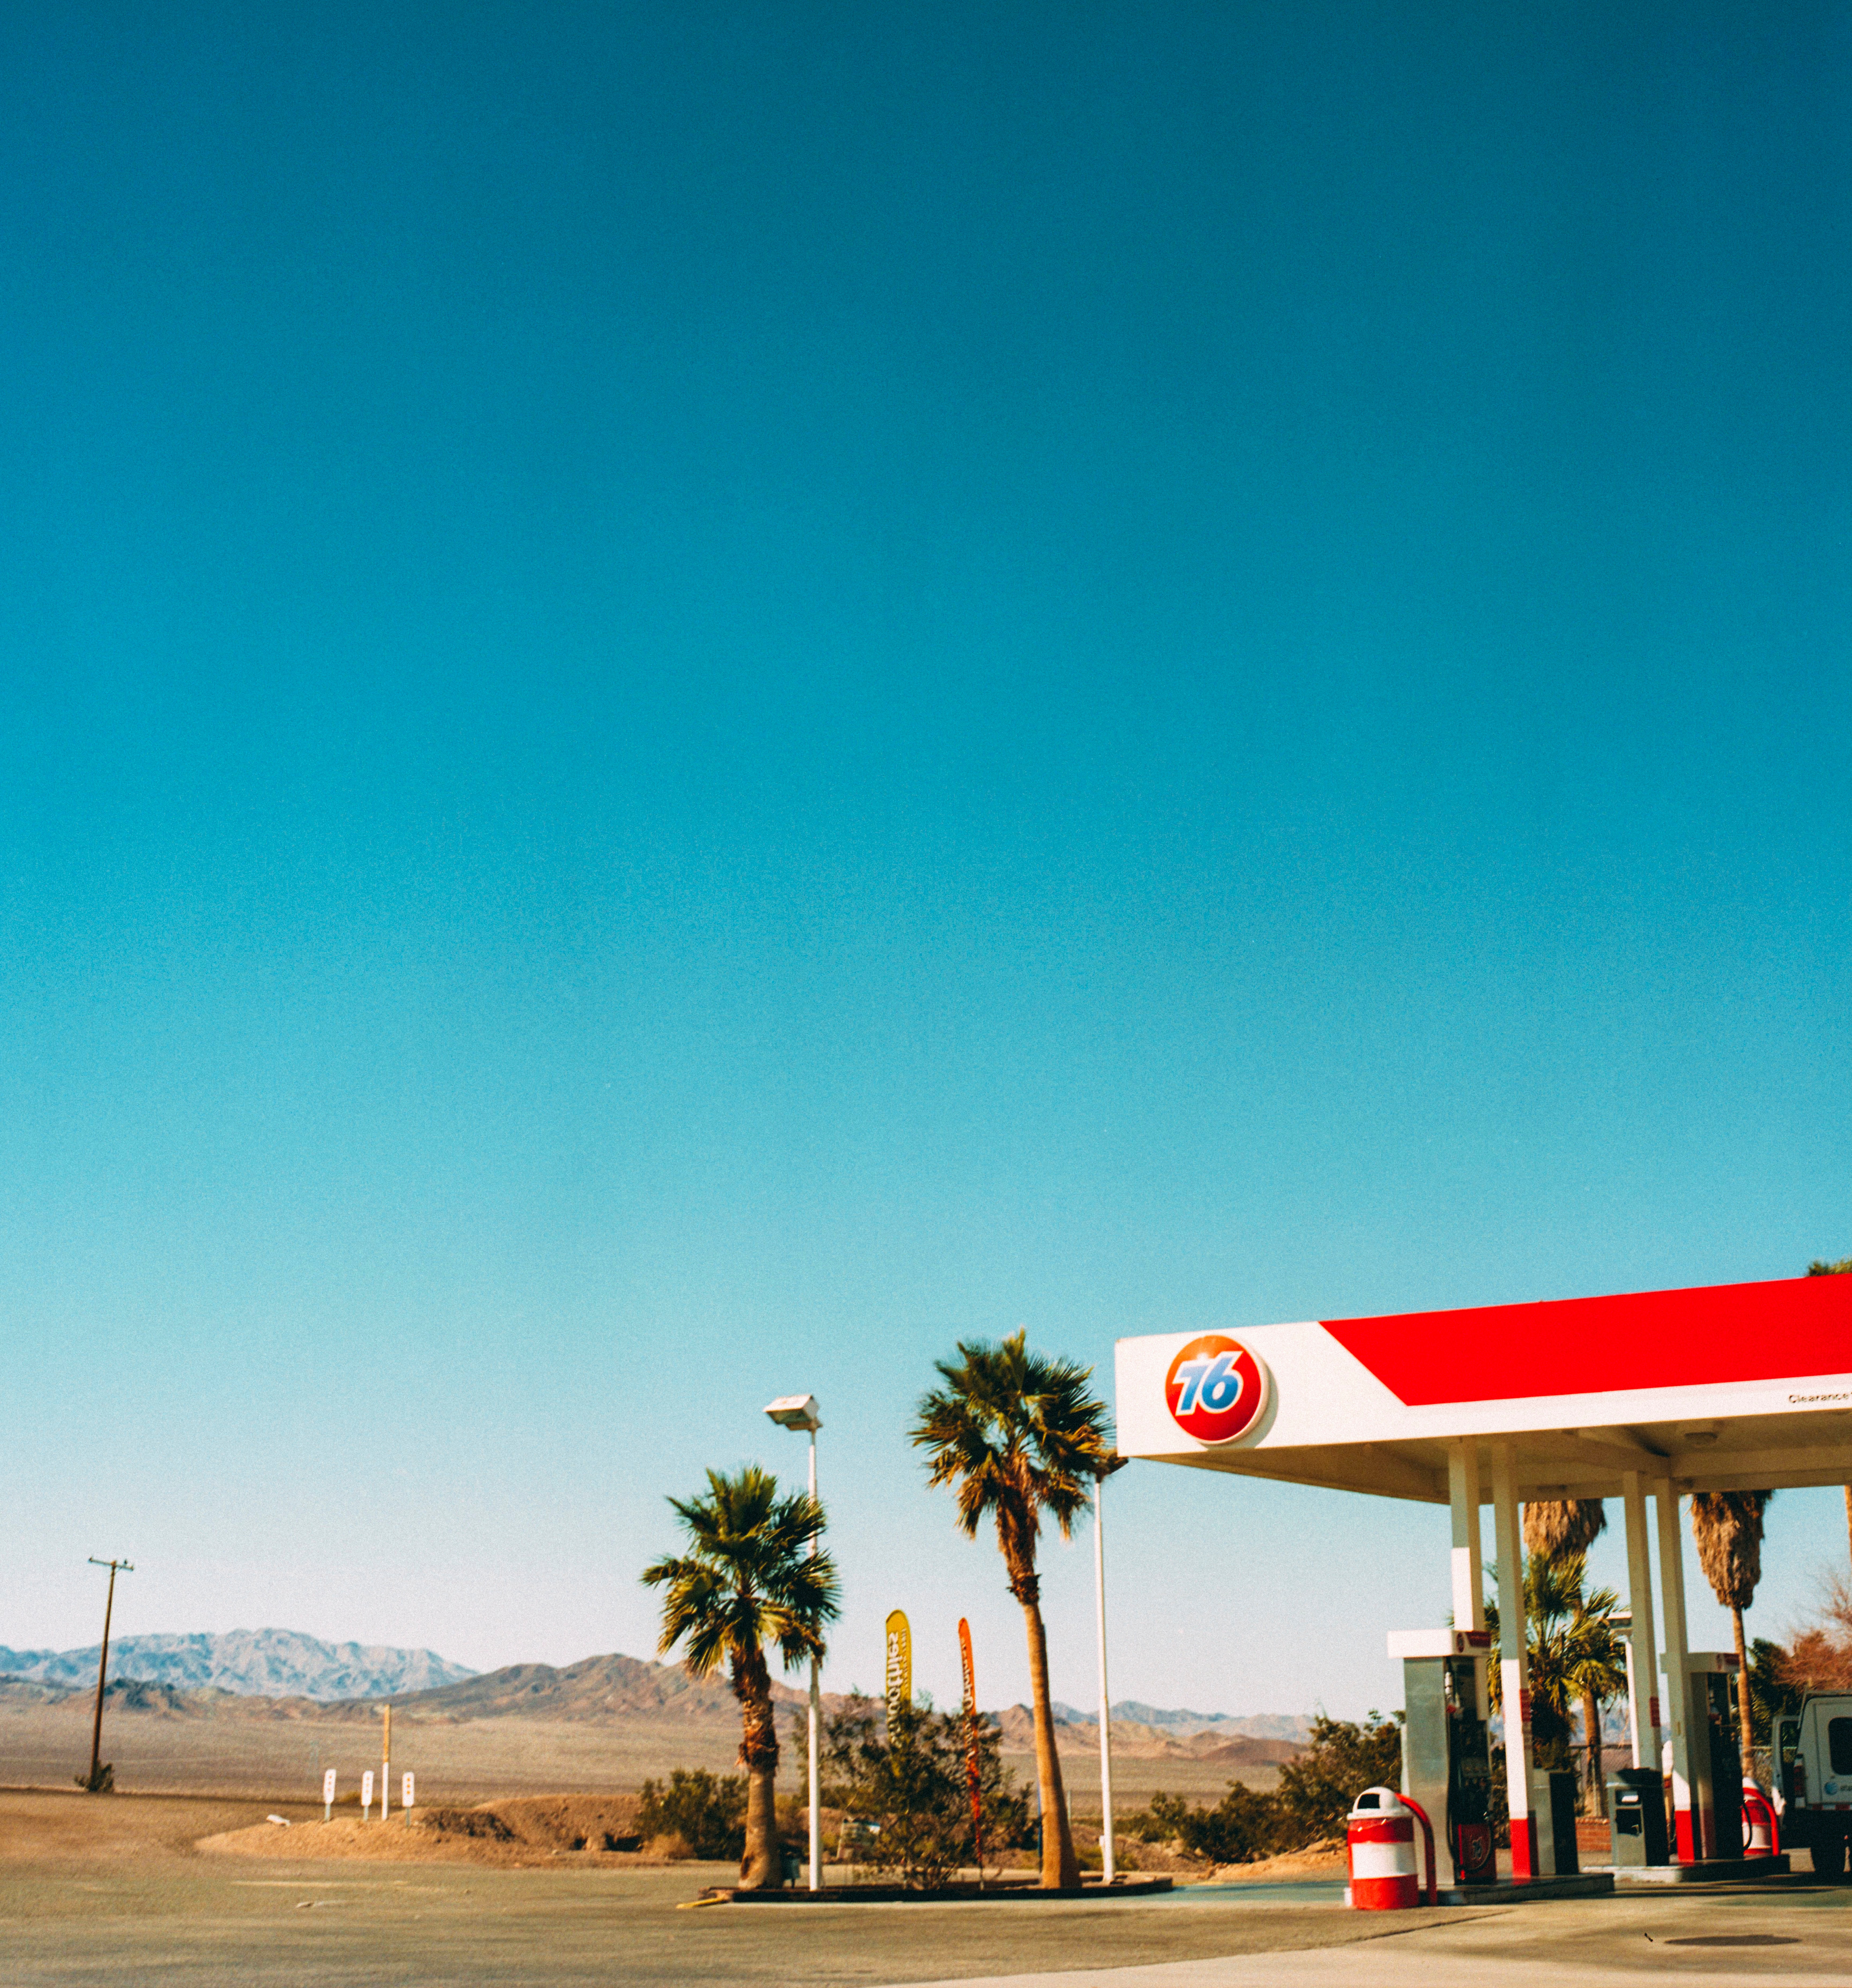
sky, atmosphere of earth